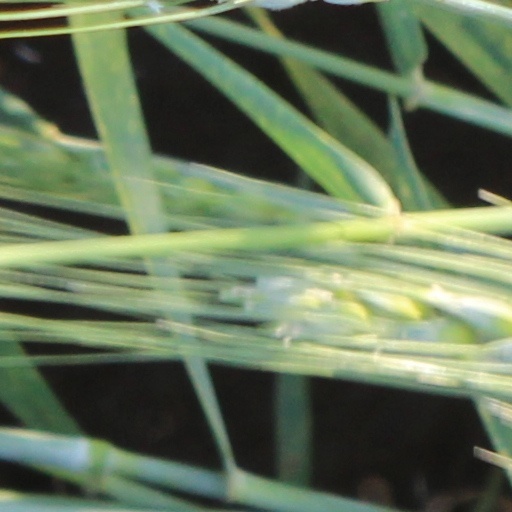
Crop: wheat